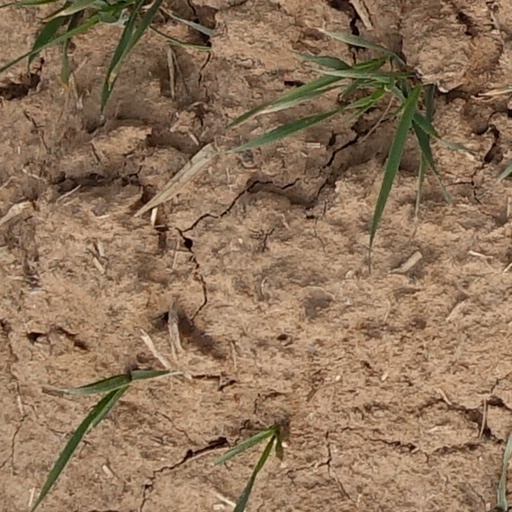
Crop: wheat